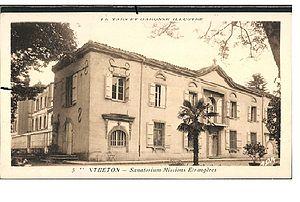
Sanatorium et maison de repos des Missions étrangères de Paris à Montbeton en 1923.
Antoine Fourquet, né Antoine, Jean, Pierre Fourquet le 6 mars 1872 à Eus et mort le 18 février 1952 à Montbeton, est un ecclésiastique français qui fut missionnaire en Chine. Parti en Chine comme missionnaire en 1896, Antoine Fourquet est nommé évêque de 1915 à 1946, puis archevêque de 1946 à 1948 de Canton.
Antoine Fourquet, né Antoine, Jean, Pierre Fourquet le 6 mars 1872 à Eus et mort le 18 février 1952 à Montbeton, est un ecclésiastique français qui fut missionnaire en Chine. Parti en Chine comme missionnaire en 1896, Antoine Fourquet est nommé évêque de 1915 à 1946, puis archevêque de 1946 à 1948 de Canton.
Jean-Baptiste Urrutia, né le 6 novembre 1901 à Aldudes et mort le 15 janvier 1979 à Montbeton, est un missionnaire français qui vécut en Annam, où il devint évêque pendant la période troublée de la guerre d'Indochine, puis de la guerre du Viêt Nam. Ce fut le dernier évêque français de ce territoire.
Montbeton est une commune française située dans le département de Tarn-et-Garonne, en région Occitanie.
Louis Gabriel Xavier Jantzen, né le 23 septembre 1885 à Nancy et mort le 28 août 1953 à Montbeton, est un prêtre catholique français qui fut vicaire apostolique de Chongqing en Chine. C'est aujourd'hui l'archidiocèse de Chongqing.